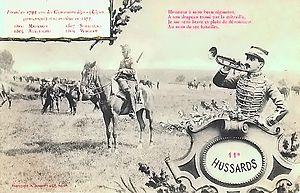
Le 11ᵉ régiment de hussards est un régiment de l'armée française créé pendant la Révolution française.